Galyani Vadhana

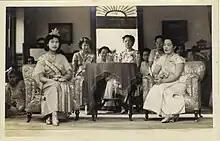
Queen Sirikit (far left), Princess Galyani Vadhana (center), Princess Hemvadi, Princess Adorn Dibyanibha and Queen Rambai Barni (right) in 1950

On 6 May 1995, Galyani Vadhana's 72nd birthday, her brother King Bhumibol gave her the noble title "Kromma Luang Naradhiwas Rajanagarindra" (loosely translated, "Princess of Naradhiwas"), making her the only female member of the Chakri royal family to have been bestowed this title during Bhumibol's reign. In announcing the honour, Bhumibol said, "the Princess, who was his only sister, had shared the joys and sorrows of life since their early years and was the most highly respected in that she had always given him support. Furthermore, it is a well-known fact that she has been steadfast in her devotion to the King in order that He would enjoy grace and glory." She had represented Bhumibol in carrying out various royal duties and taken good care of their mother, which was a great relief to him.